Leonhard Ludwig Finke

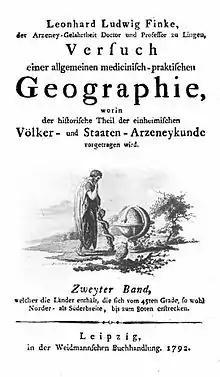
Title page from Leonhard Ludwig Finke, "Versuch einer allgemeinen medicinisch-praktischen Geographie" vol. 2 (1792)

Finke's major work was "Versuch einer allgemeinen medicinisch-praktischen Geographie" (3 volumes, 1792–95). It was the first work of medical geography with a world-wide scope. He was influenced by Johann Peter Frank, and encouraged by James Lind. In turn, Finke influenced August Hirsch, and was a precursor of Humboldtian medicine. Finke worked on an unpublished nosological map. It was based on the same principles as the zoological maps of Eberhard August Wilhelm von Zimmermann, but with indigenous diseases instead of animals.